Landfrauenschule Metgethen

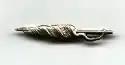

Founded by Elisabeth Böhm-Lamgarben, chairwoman of the Landwirtschaftlicher Hausfrauenverein Ostpreußen (agricultural housewives' association of East Prussia), the women's school opened in April 1912 and served the province of East Prussia. Its original name was the Kronprinzessin-Cäcilie-Schule; its namesake, Duchess Cecilie of Mecklenburg-Schwerin, visited the school in 1913. Its directors included Irene Freiin von Gayl until 1919 and Marie Goetz from 1926 to 1945. Although the school closed in 1945 amidst World War II, the structure survived the war and is now in Kaliningrad, Russia. The school had been associated with the Reifenstein schools.